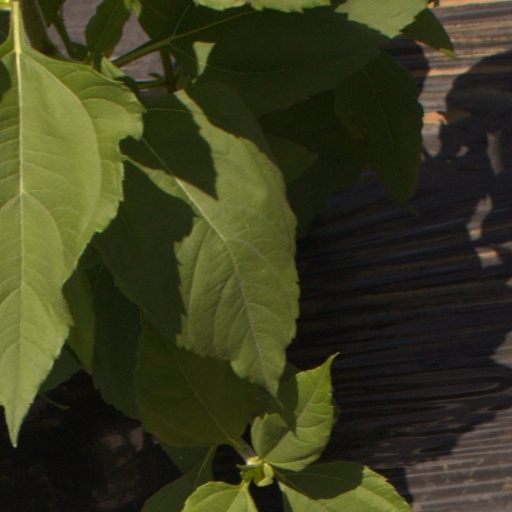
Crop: Jerusalem artichoke